Gregory Hutchinson (musician)

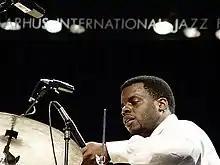
Hutchinson in 2009

Hutchinson's father was a drummer in a reggae band, and he played with his father while growing up. He studied under Marvin "Smitty" Smith and Kenny Washington in the late 1980s, and began his career playing with Red Rodney in 1989–1990.